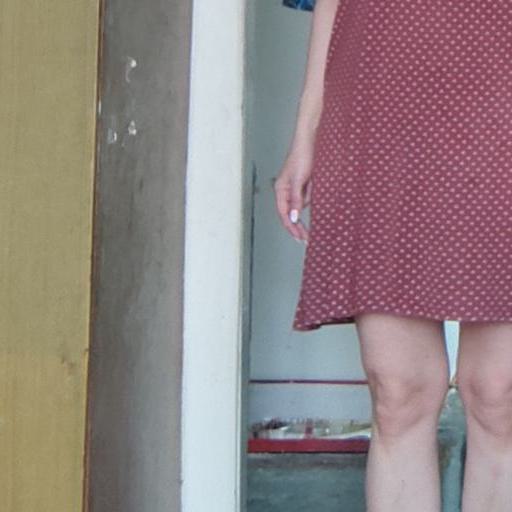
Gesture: no_gesture